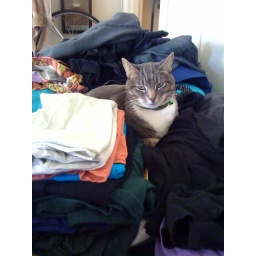
I wash and fold my clothes and then my fatty cat comes and snuggles all up in my laundry.